One Night Stand (1984 film)

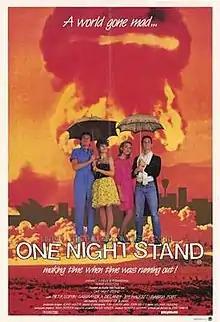
Poster

One Night Stand is a 1984 science fiction film directed by John Duigan.